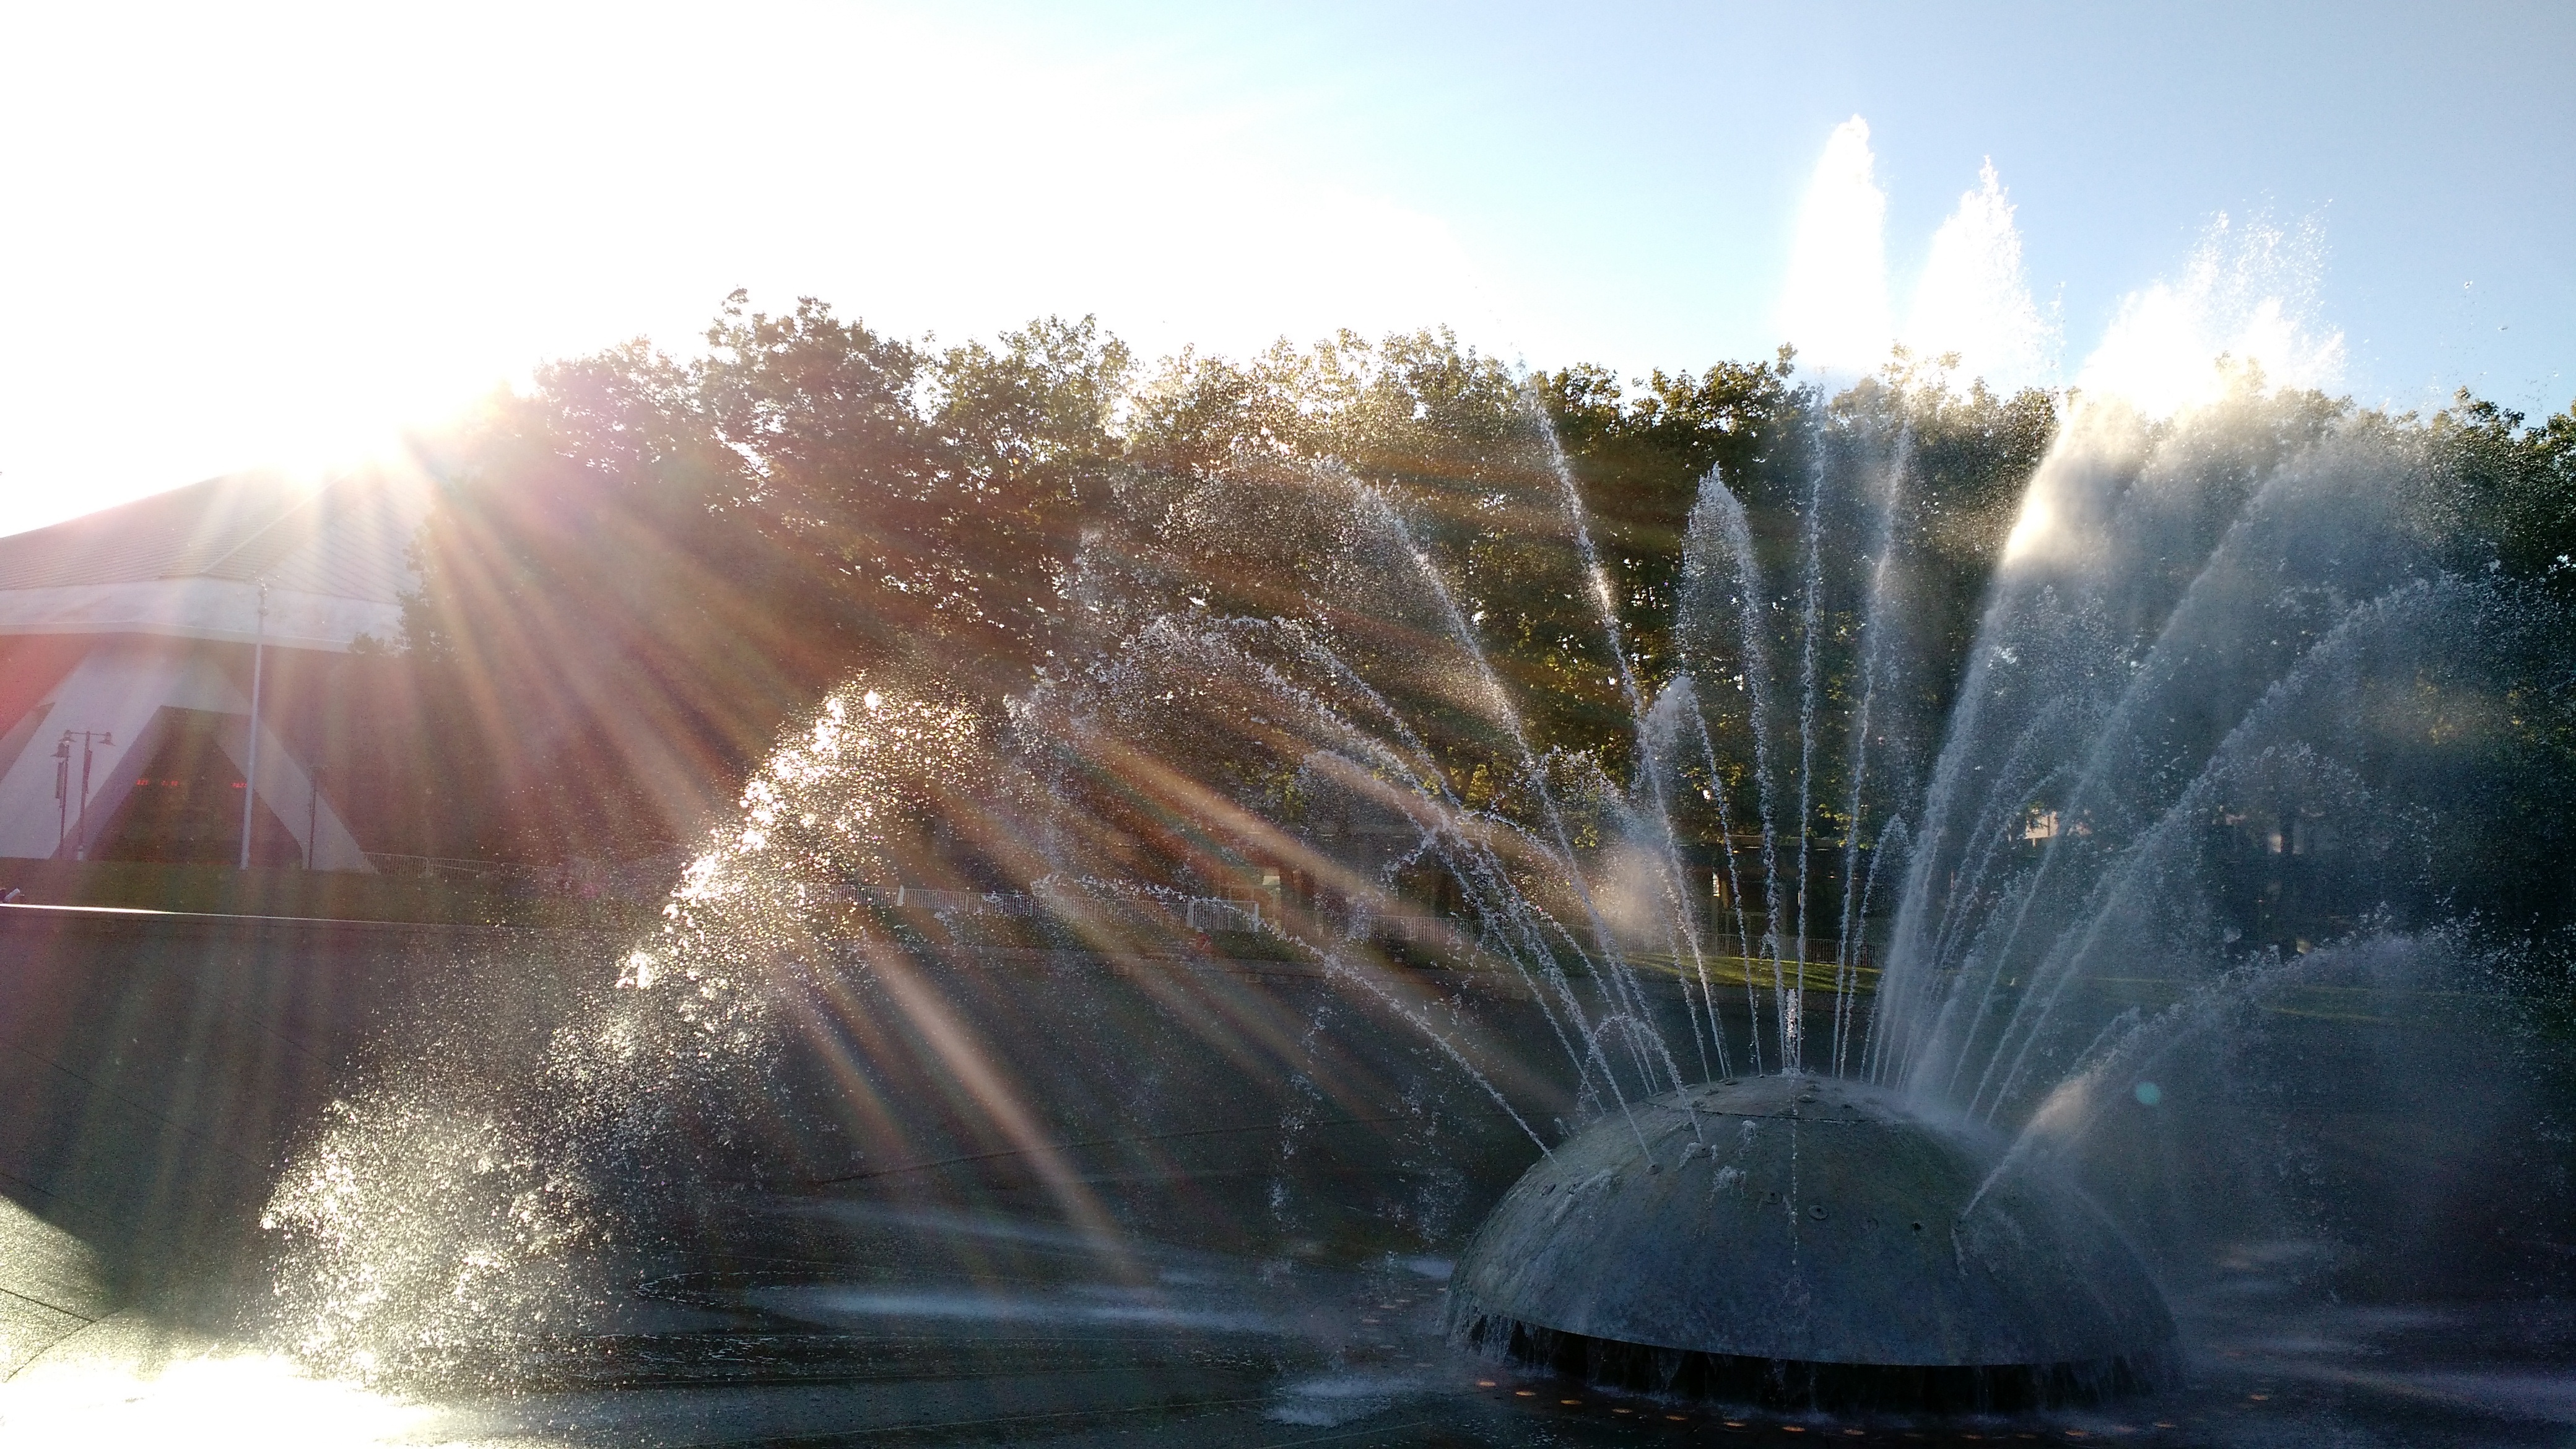
water, nature, winter, light, sunlight, morning, frost, reflection, weather, fountain, water feature, freezing, atmospheric phenomenon, atmosphere of earth